Rick Dempsey

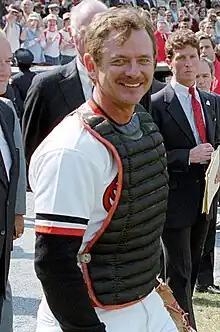
Dempsey with the Baltimore Orioles in 1984

John Rikard Dempsey (born September 13, 1949) is an American former professional baseball player. He played for 24 seasons as a catcher in Major League Baseball from to , most prominently for the Baltimore Orioles where he played for 10 years and was a member of the 1983 World Series winning team. Dempsey was known for being one of the best defensive catchers of his era. In 1997, he was inducted into the Baltimore Orioles Hall of Fame.